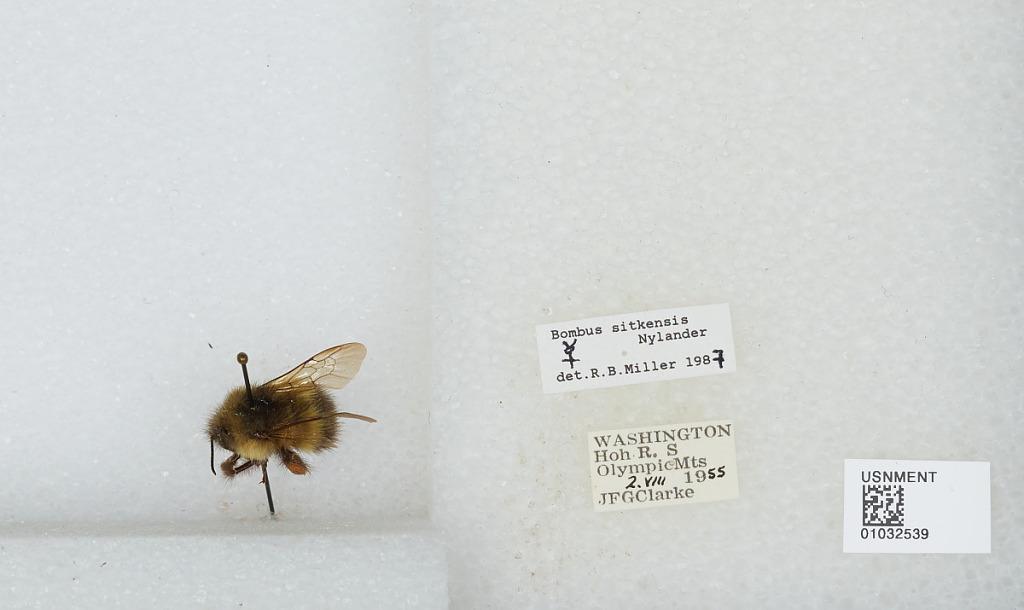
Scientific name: Bombus (Pyrobombus) sitkensis Nylander
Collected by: J. Clarke
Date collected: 1955-8-2
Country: United States
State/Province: Washington
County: Jefferson
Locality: Hoh River, South Olympic Mountains
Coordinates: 47.8564, -123.946
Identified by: Miller, R. B.